Patrick Egan (activist)

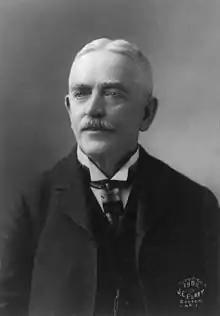
Patrick Egan

Patrick Egan (13 August 1841 – 30 September 1919) was an Irish and American political leader.